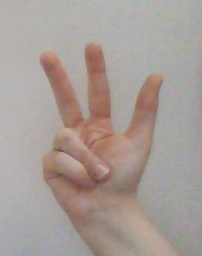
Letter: al